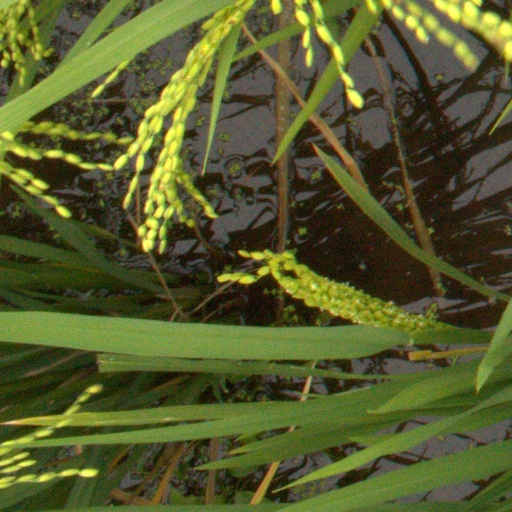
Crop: rice